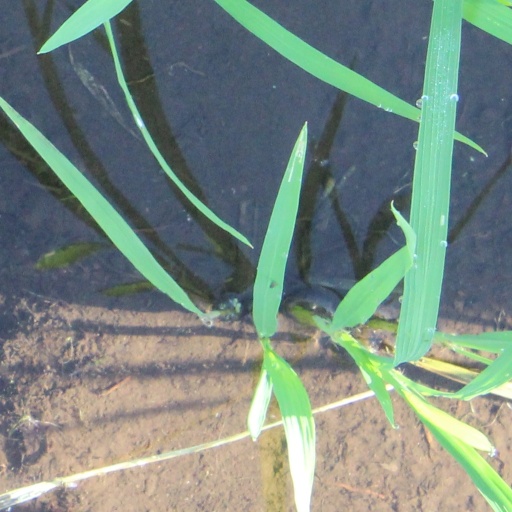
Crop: rice